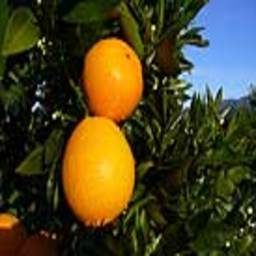
Label: peels